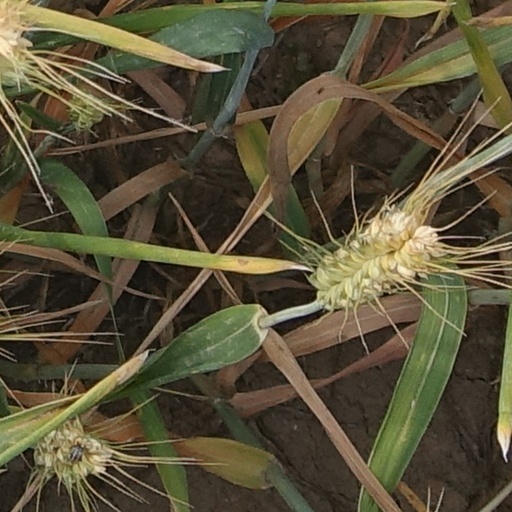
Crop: wheat